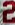
Number: 2